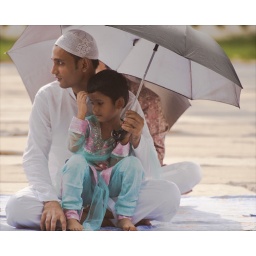
Father and girl child under uder umbrella shadow at the Ramzan ground at Red Road - Kolkata-India.